Python Night – 30 Years of Monty Python

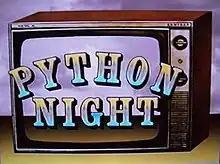

Python Night was an evening of Monty Python-related programmes broadcast on BBC2 on 9 October 1999, to celebrate the 30th anniversary of the first broadcast of "Monty Python's Flying Circus". It featured newly written sketches, three documentaries and a screening of "Monty Python's Life of Brian".